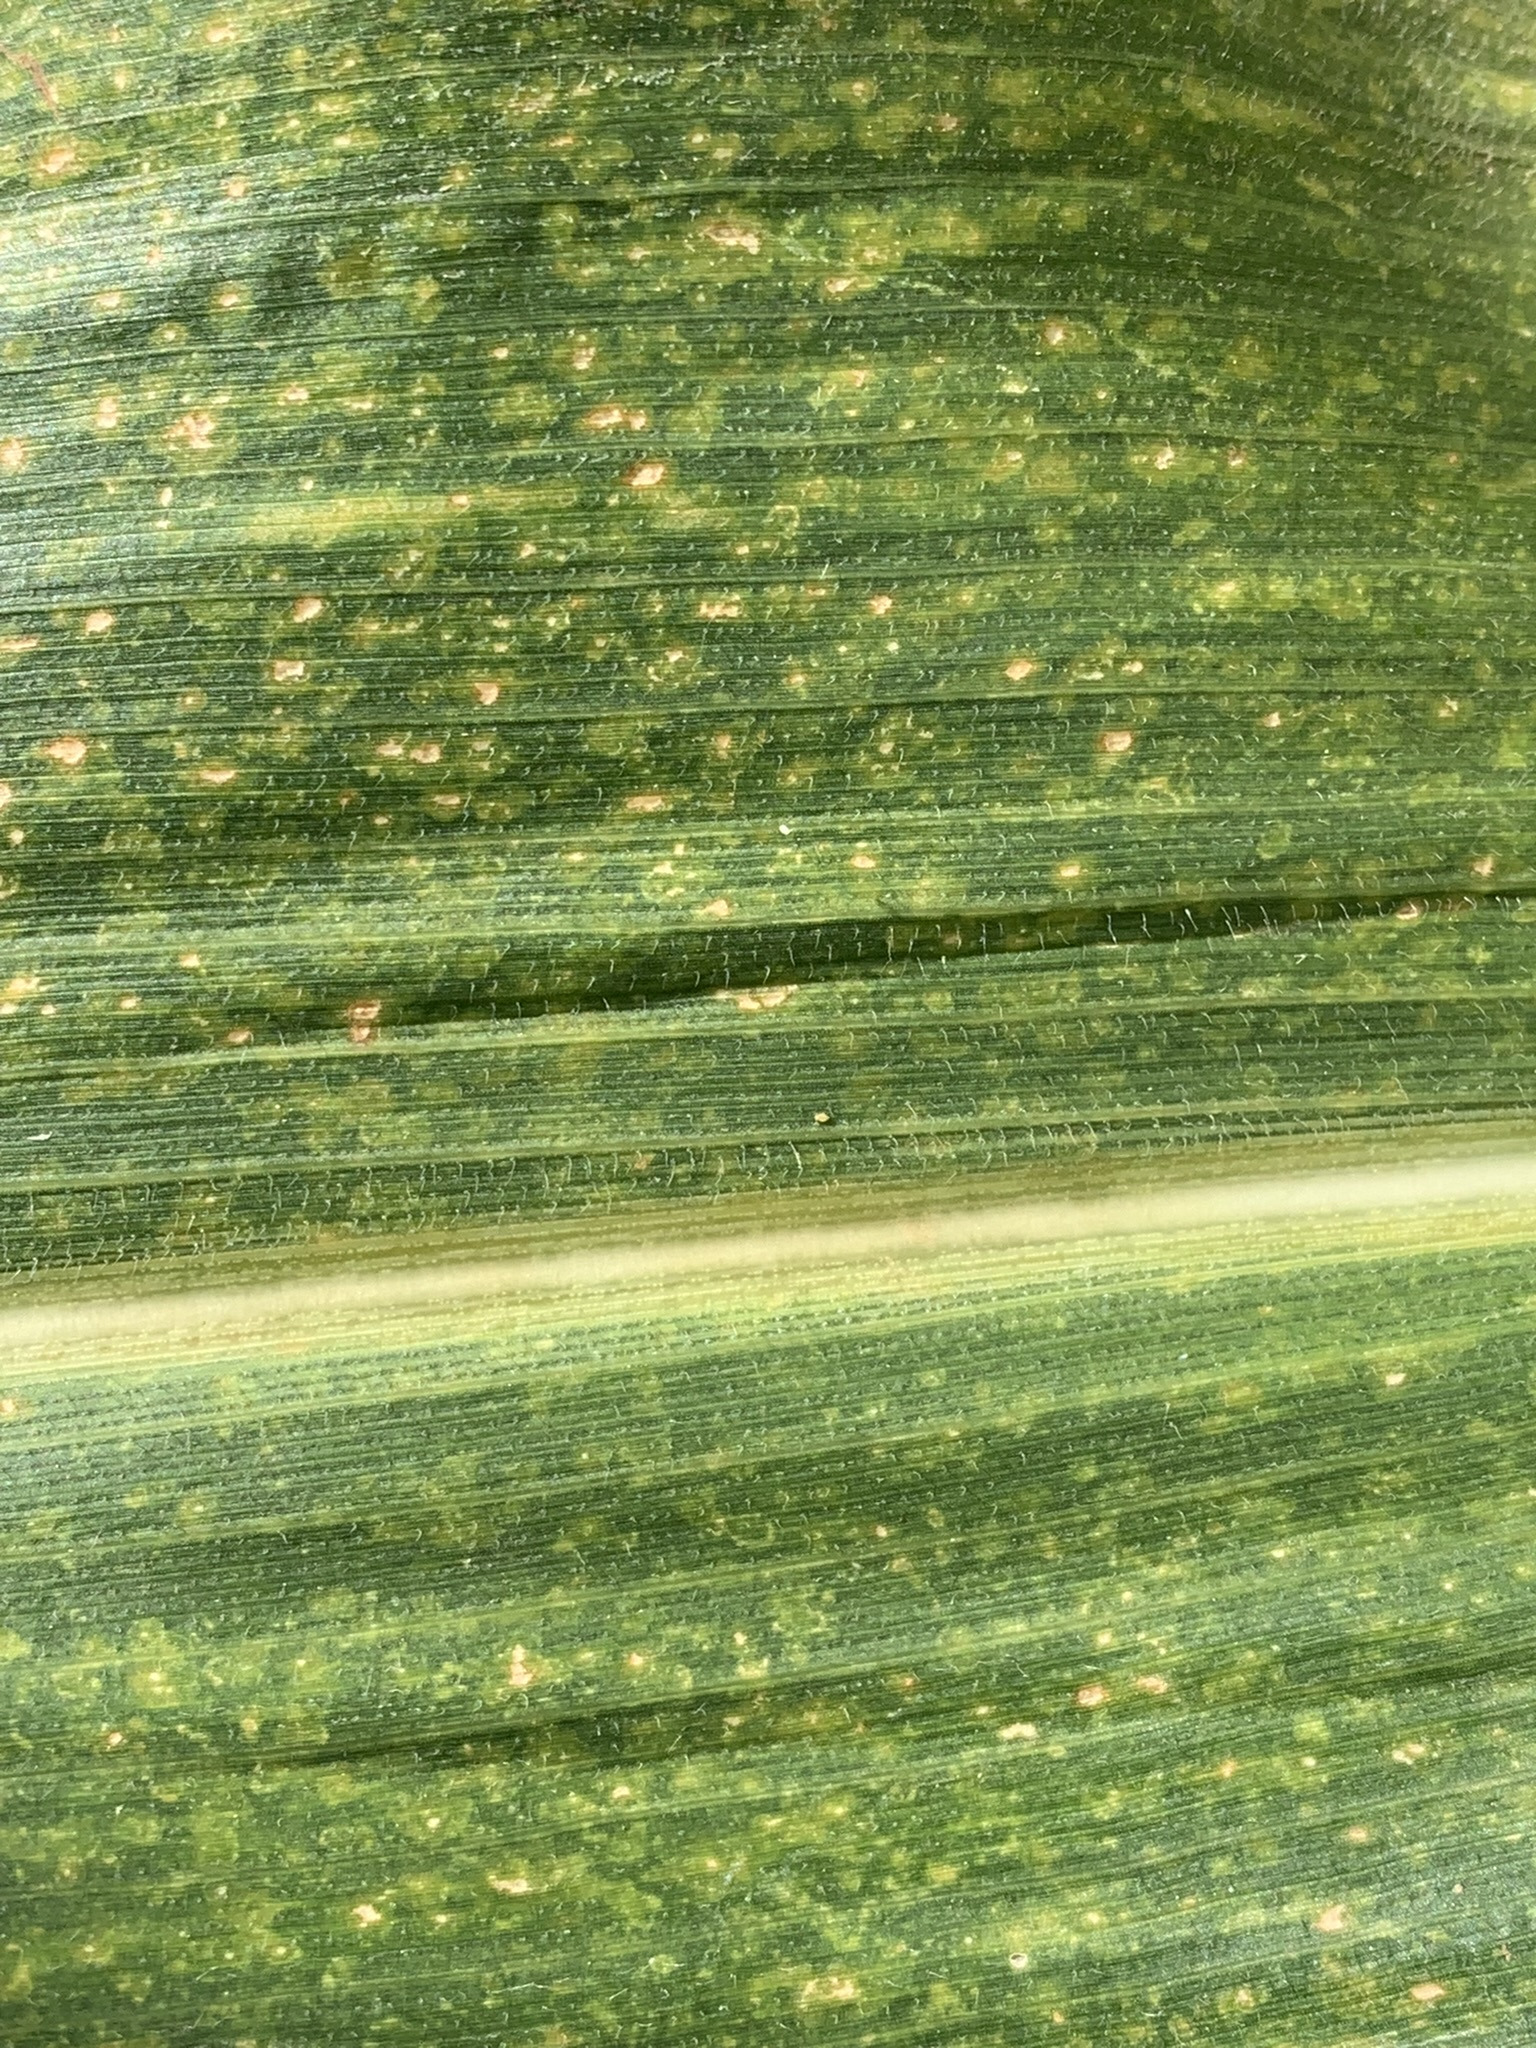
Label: MLN